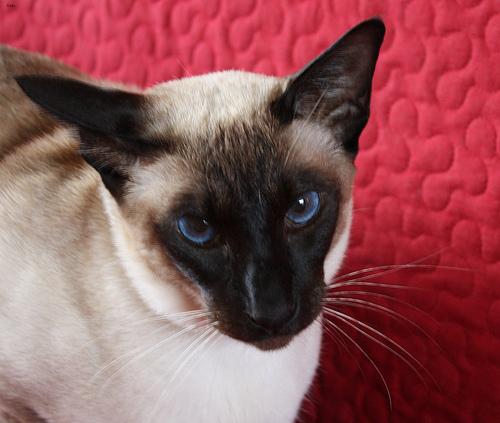
Breed: Siamese